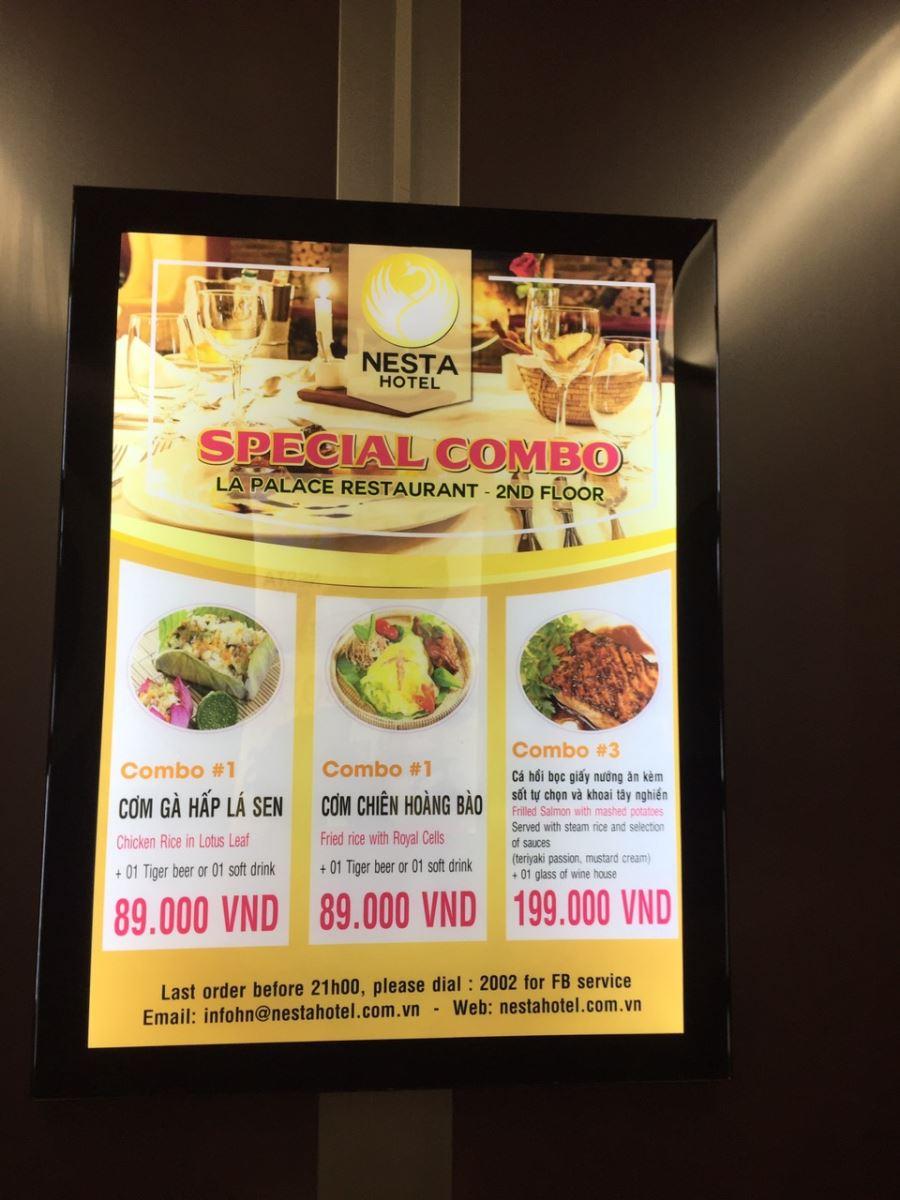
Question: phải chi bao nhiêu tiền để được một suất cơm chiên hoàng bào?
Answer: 89 000 đồng